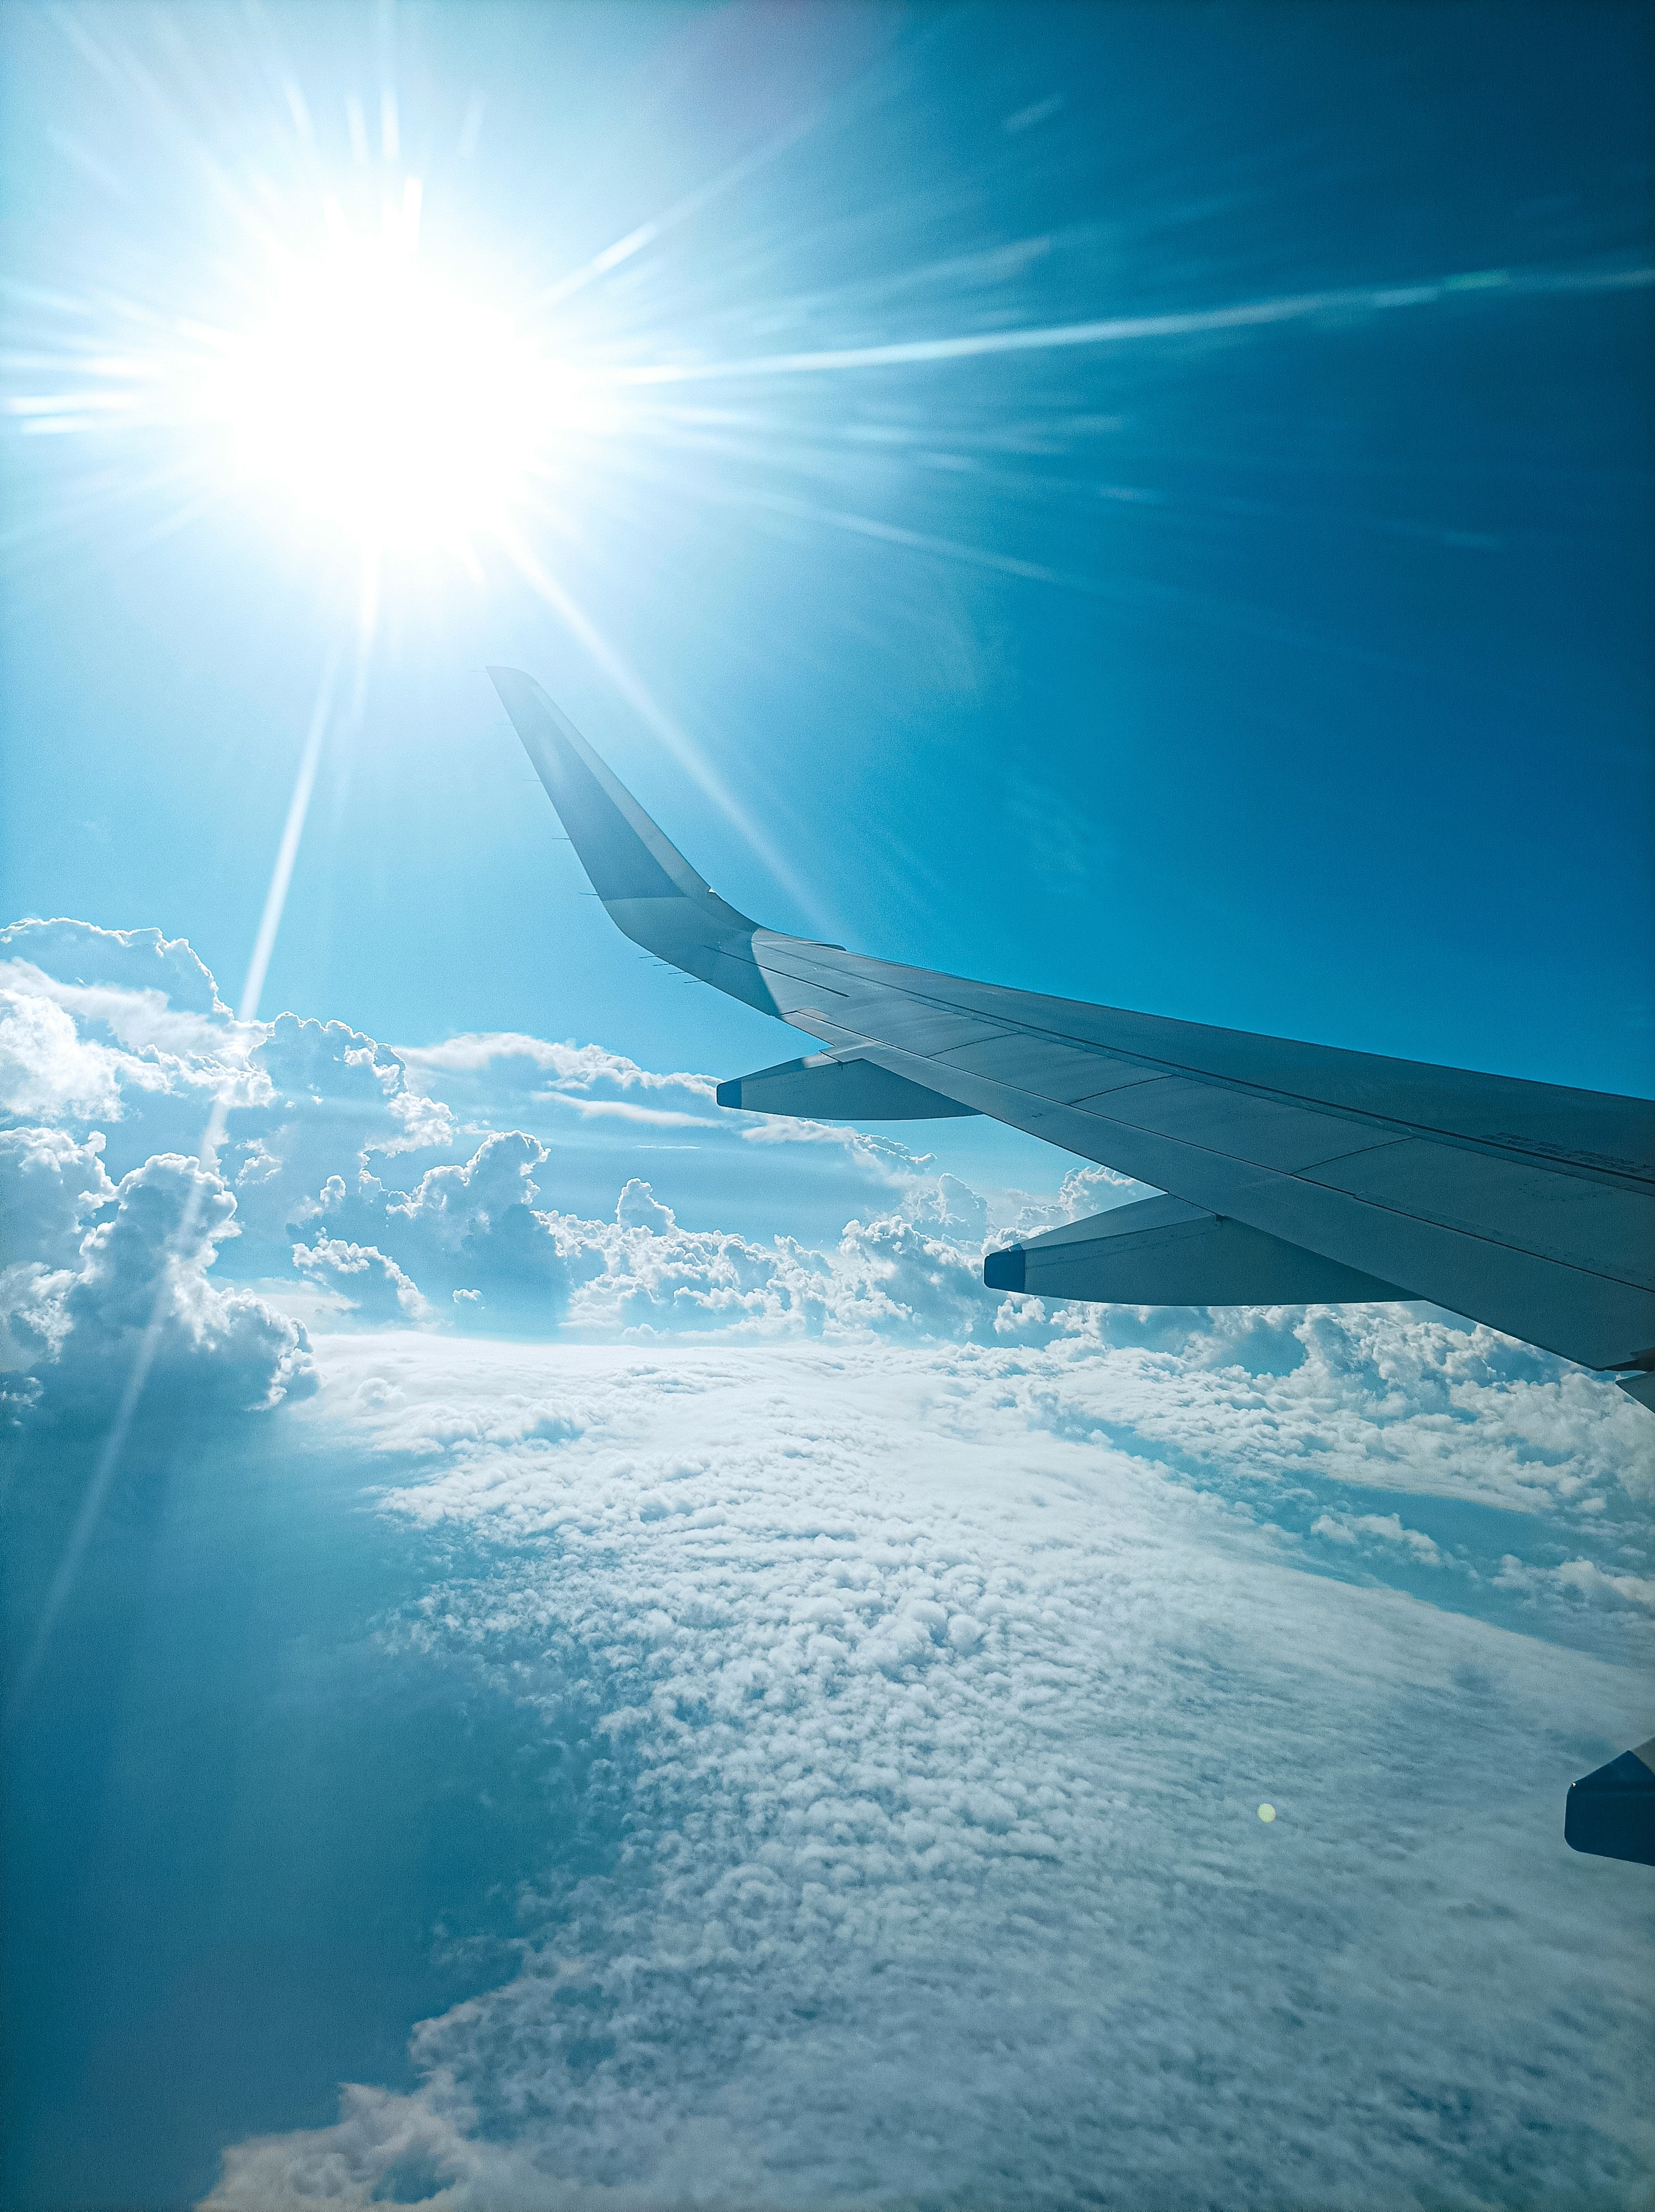
sky, atmosphere, water, azure, cloud, sunlight, air travel, wing, flap, aviation, horizon, landscape, travel, calm, airliner, astronomical object, aircraft, airline, lens flare, natural landscape, electric blue, airplane, ocean, winter, wind wave, flight, cumulus, slope, aerospace engineering, art, ice cap, evening, sea, narrow body aircraft, lake, sun